Day of Remembrance and Sorrow

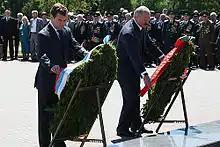
Dmitry Medvedev at a wreath-laying ceremony at the Eternal Flame at the Brest Hero-Fortress Memorial Complex with President of Belarus Alexander Lukashenko, 22 June 2008.

The Day of Remembrance and Sorrow is a memorable date celebrated annually on 22 June in Russia, Belarus and Ukraine. It honors the anniversary of Operation Barbarossa, the Axis invasion of the Soviet Union during World War II. On 13 June. the Presidium of the Supreme Soviet of Russia declared that 22 June should be marked as the Remembrance Day for Defenders of the Fatherland. It was established by decree of President of Russia Boris Yeltsin on 8 June 1996.